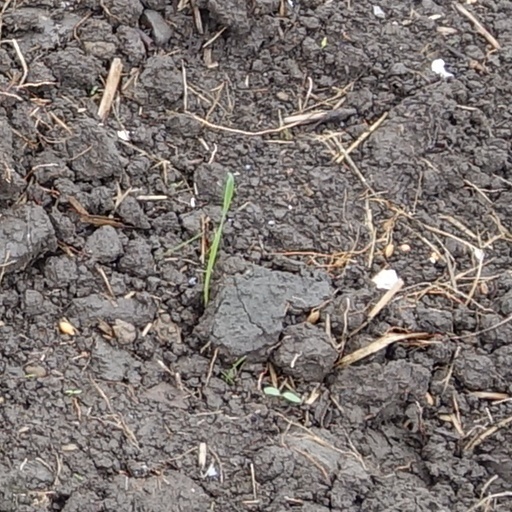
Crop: wheat